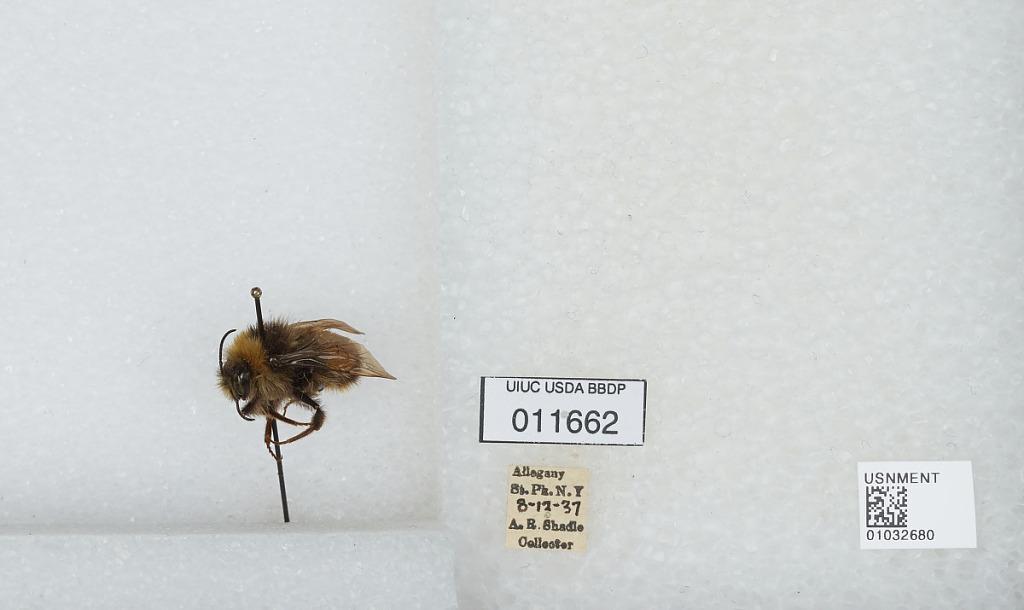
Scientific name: Bombus (Bombus) terricola Kirby
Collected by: A. Shadle
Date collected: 1937-8-12
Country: United States
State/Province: New York
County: Cattaraugus
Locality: Allegany State Park
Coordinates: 42.0997, -78.7492